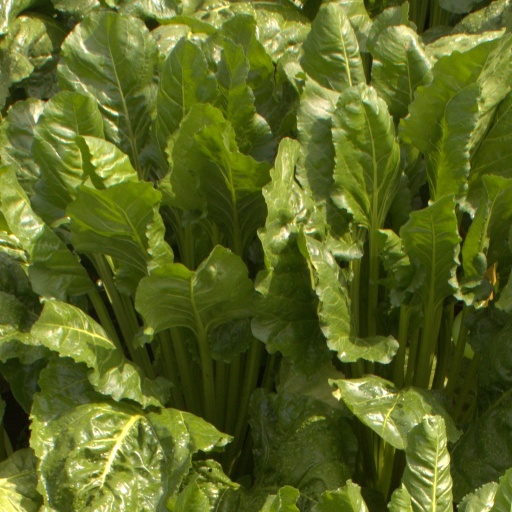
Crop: sugar beet